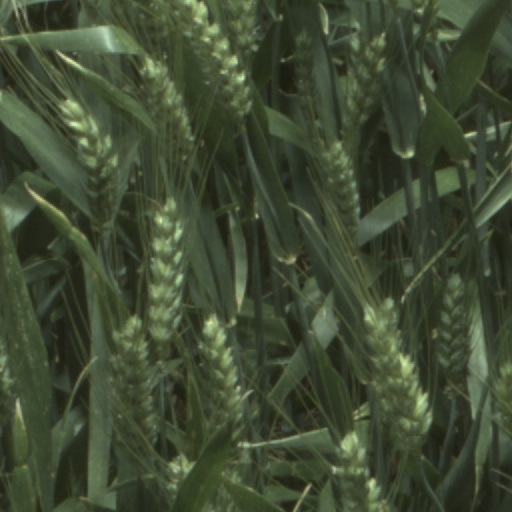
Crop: wheat